Virgen de los Desamparados

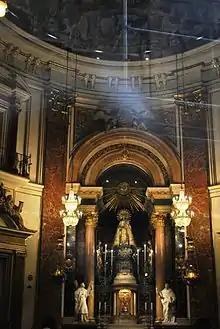
Basilica de la Virgen de los Desamparados

On 29 August 1414, a brotherhood was founded under the invocation of 'Sancta dels Folls Dona Nostra i Desamparats Innocents' (Our Lady of the Insane and the Forsaken Innocents). Initially, the goal of the brotherhood was to help the mentally ill. However, due to famine and a high numbers of orphans left by the plague, there were many bereft children on the streets of Valencia and so, the brotherhood extended its care to homeless and abandoned children. Two years later, in keeping with this, the patroness was renamed 'Our Lady of the Forsaken'. In addition to raising funds for the hospital, the Brothers also saw to the burial rites of the dead including hospital patients, shipwrecked sailors and prostitutes. In the Iberian Peninsula and Latin-American Spanish speaking countries, the model of the 'Hospital de los Innocentes' was a forerunner in care of the mentally ill.